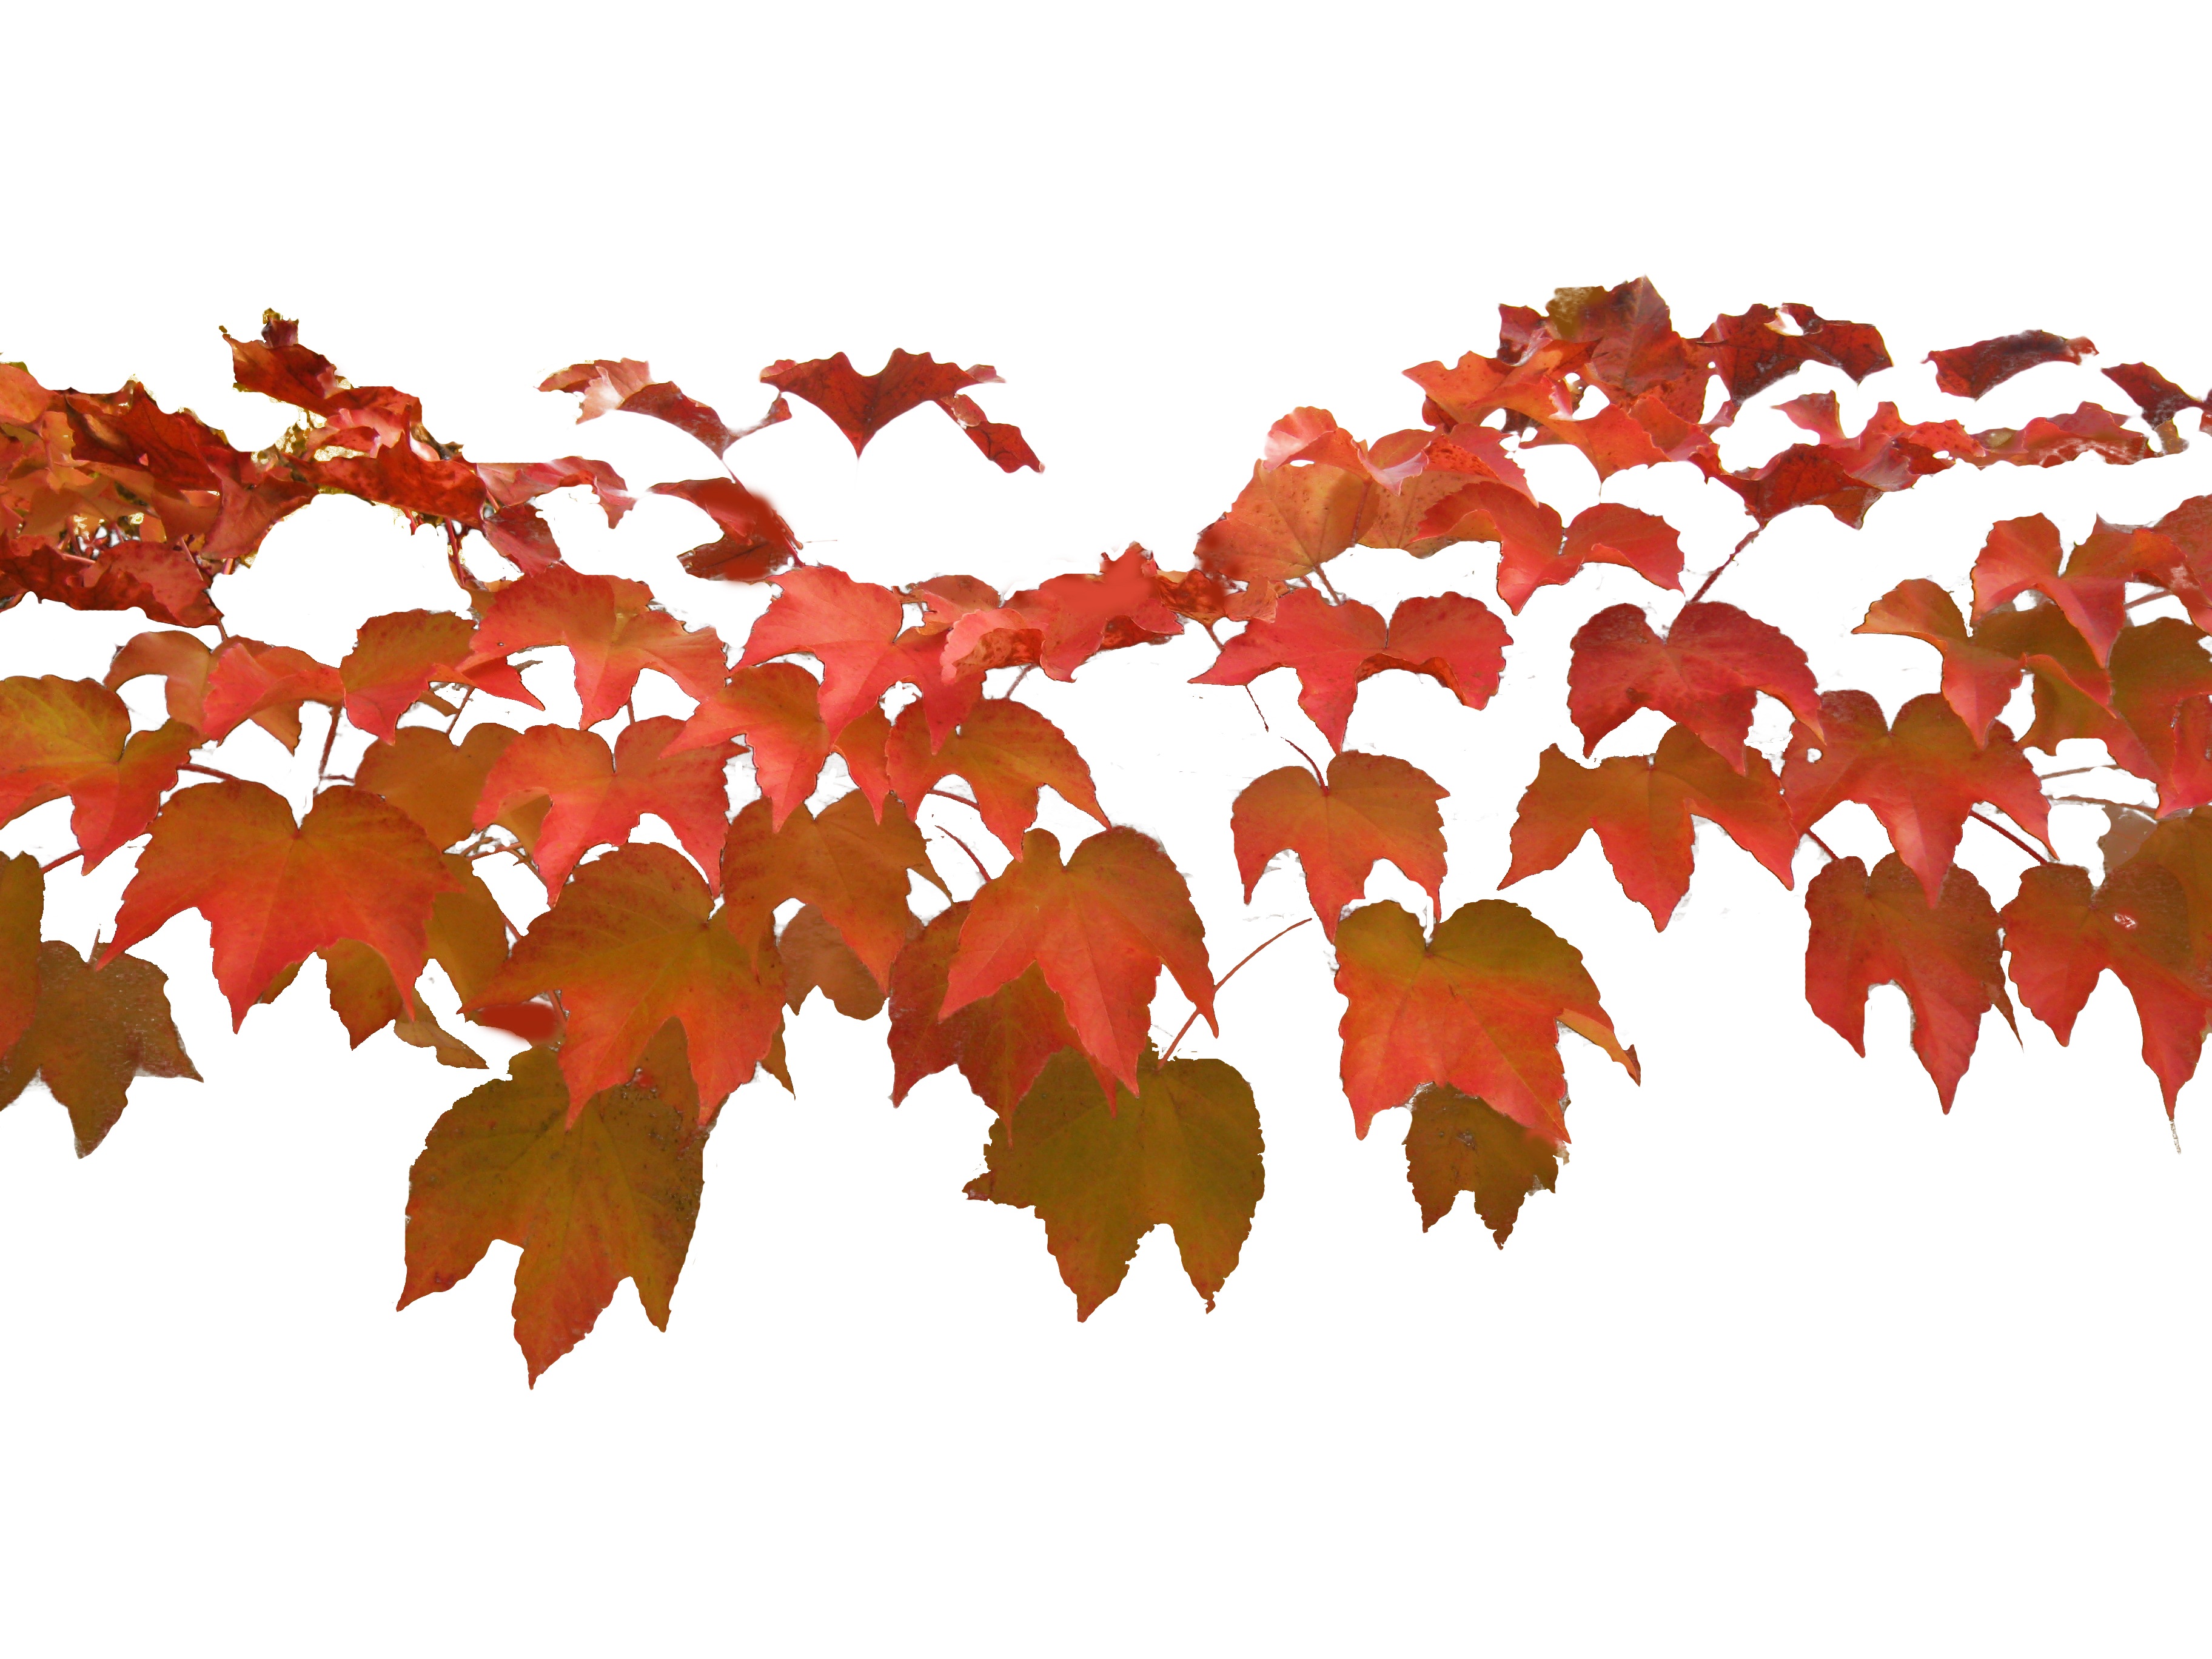
tree, branch, plant, vine, wine, leaf, flower, petal, decoration, red, autumn, climber, colorful, season, maple tree, maple leaf, emerge, background, illustration, oktoberfest, wine leaf, flowering plant, wine festival, woody plant, land plant